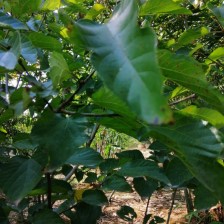
Variety: WhiteKing